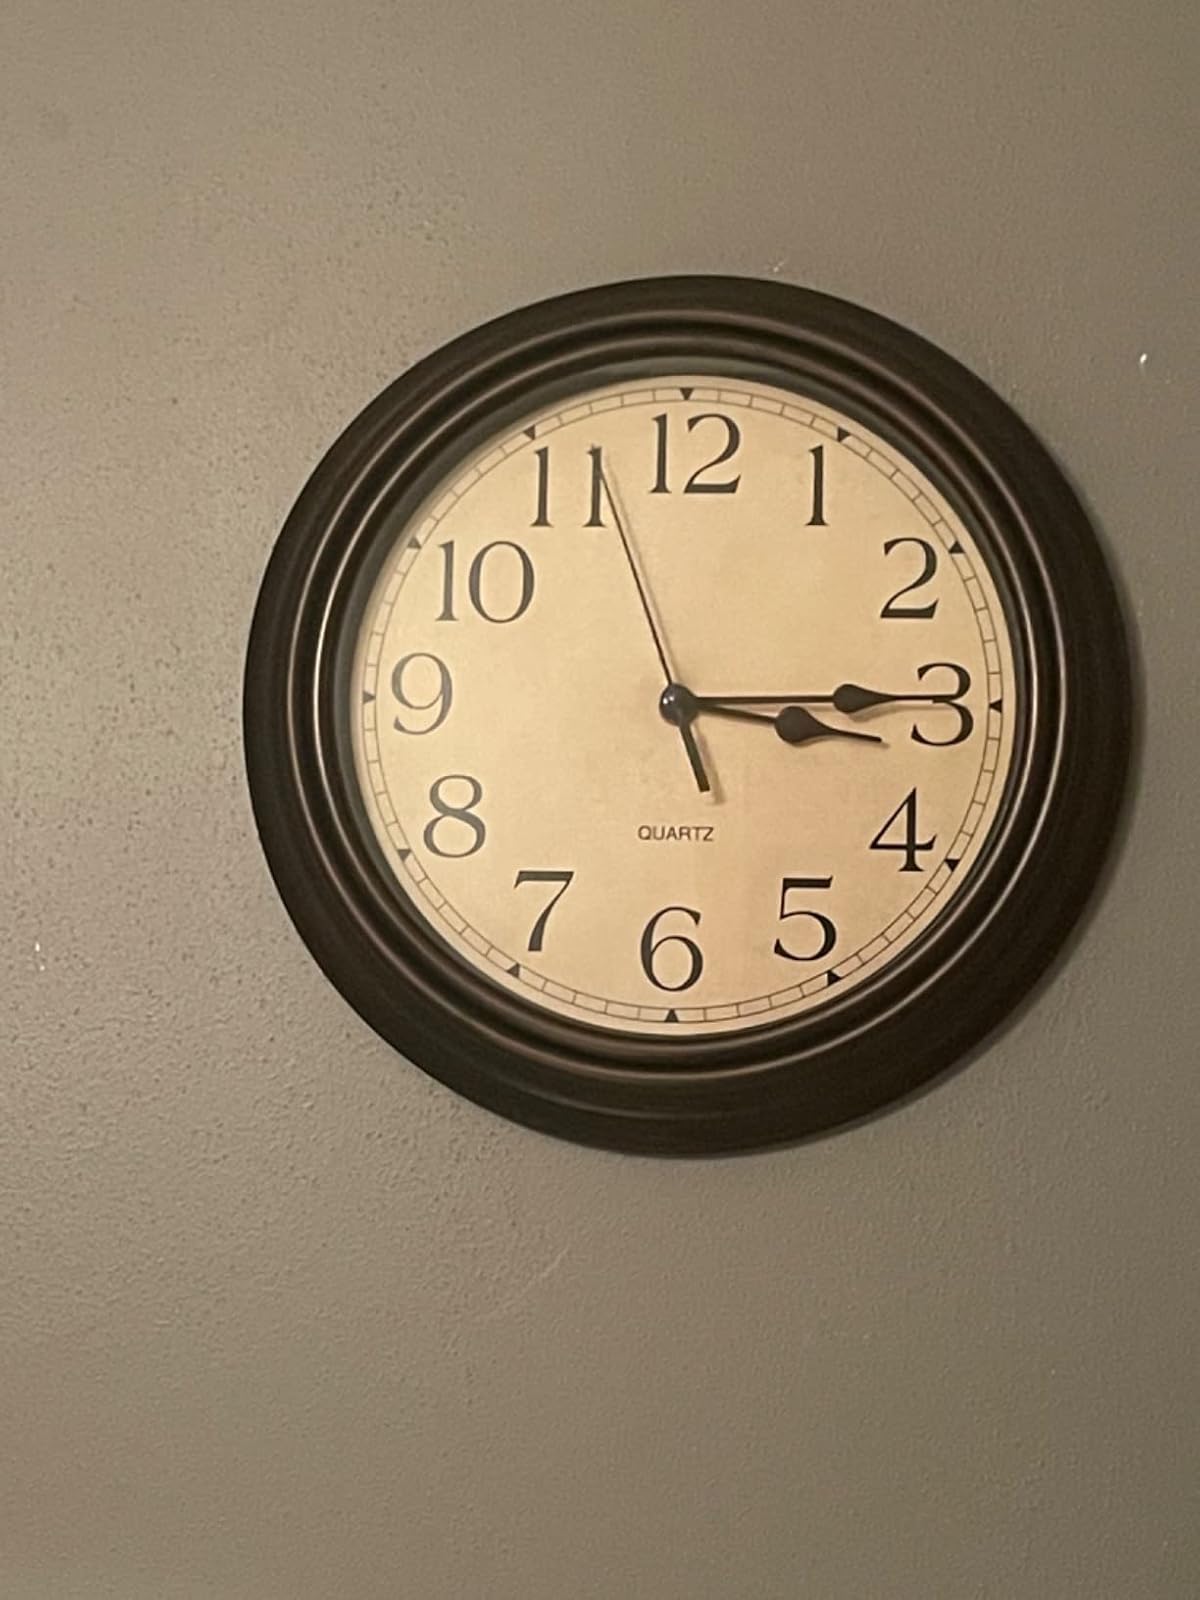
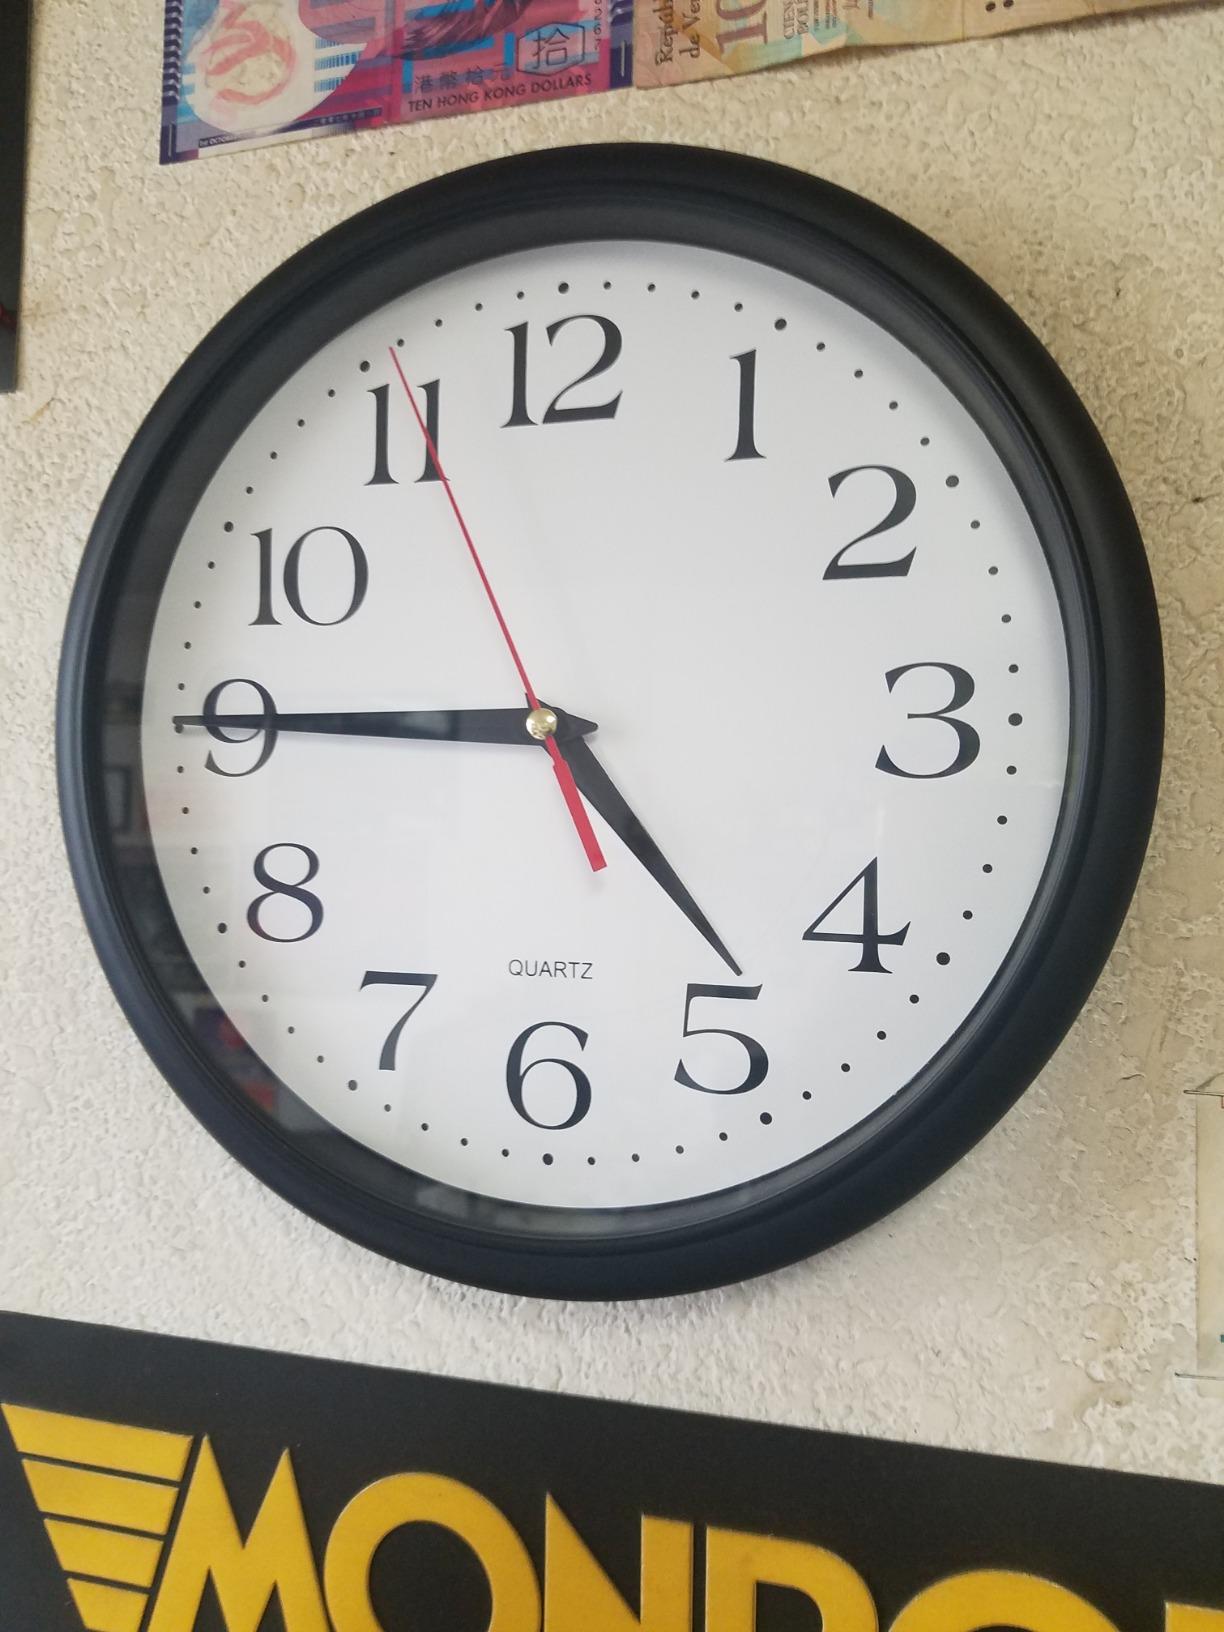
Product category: clock
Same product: no